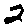
Label: 2